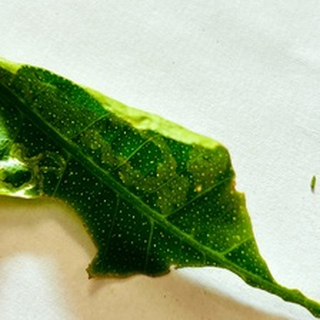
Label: lemon_deficiency